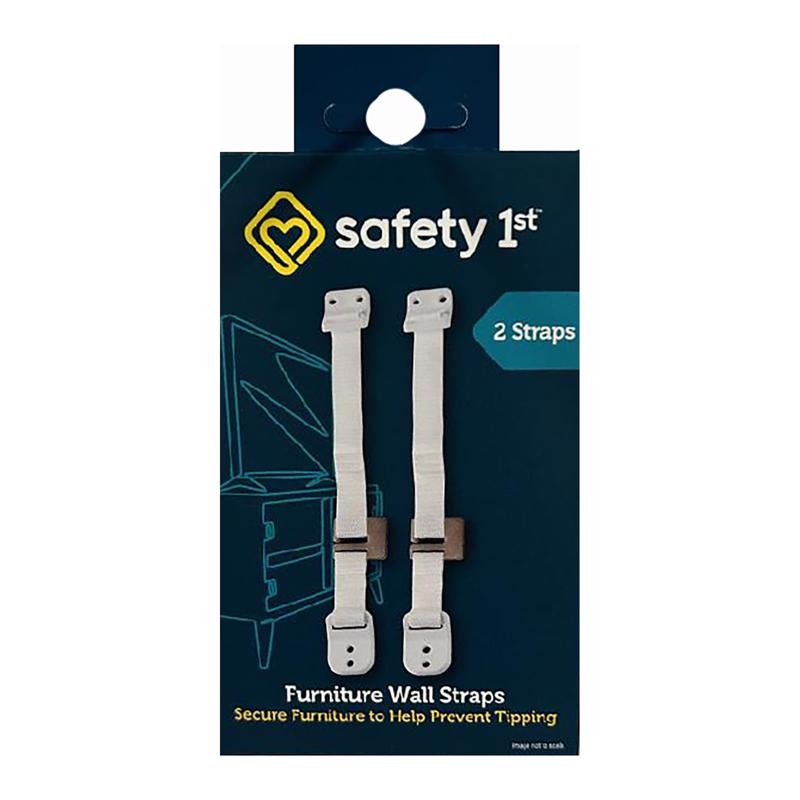
Safety 1st White Plastic Wall Straps 2 pk
Height: *Material: Plastic *Number in Package: 2 *Packaging Type: Carded *Product Type: Wall Straps *Brand Name: Safety 1st *Screw Included: *Sub Brand: *Width: *Color: White *Easy Install: Yes
Brand: SAFETY 1ST INC
Category: Home & Garden > Emergency Preparedness > Furniture Anchors